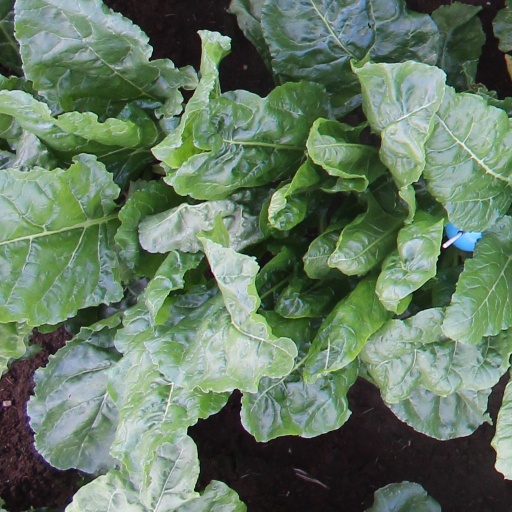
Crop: sugar beet